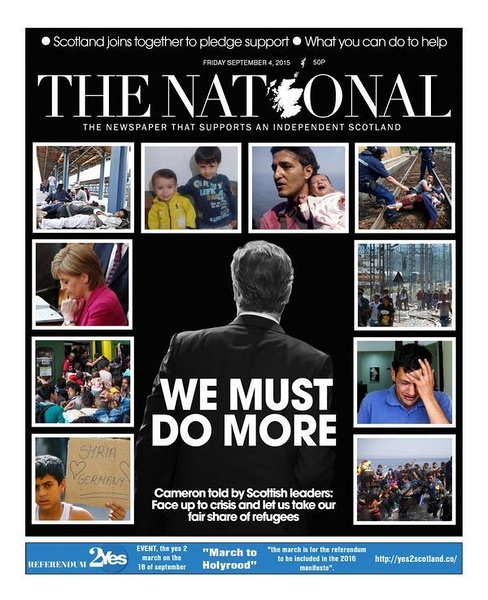
Label: paper